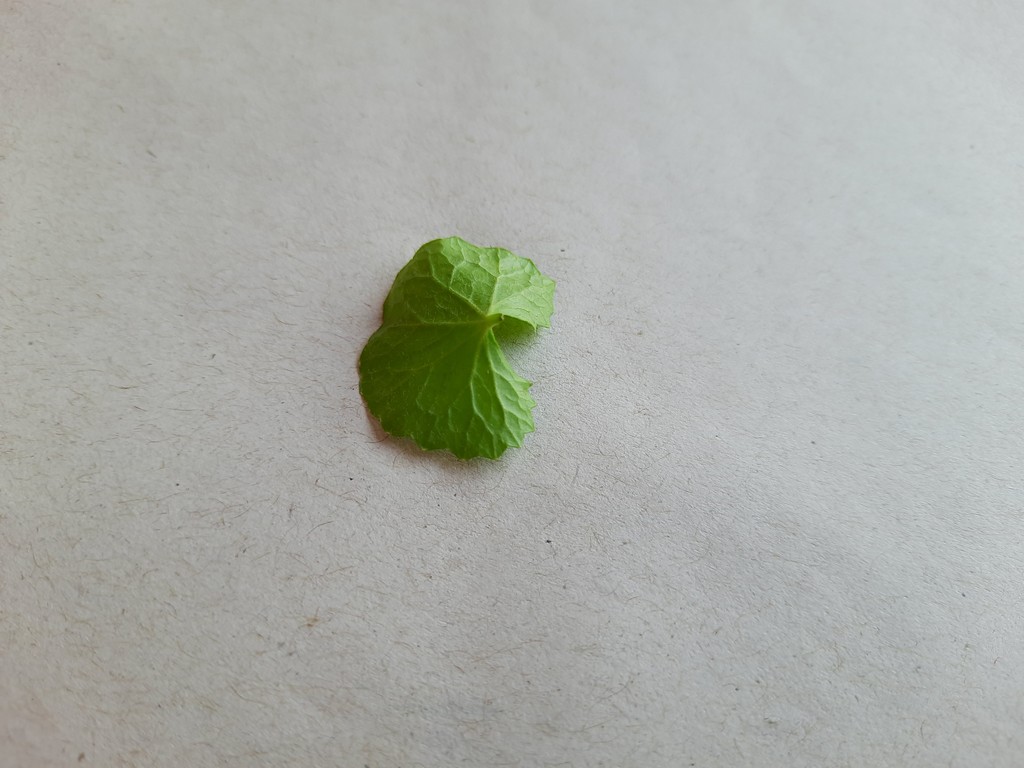
Label: Healthy